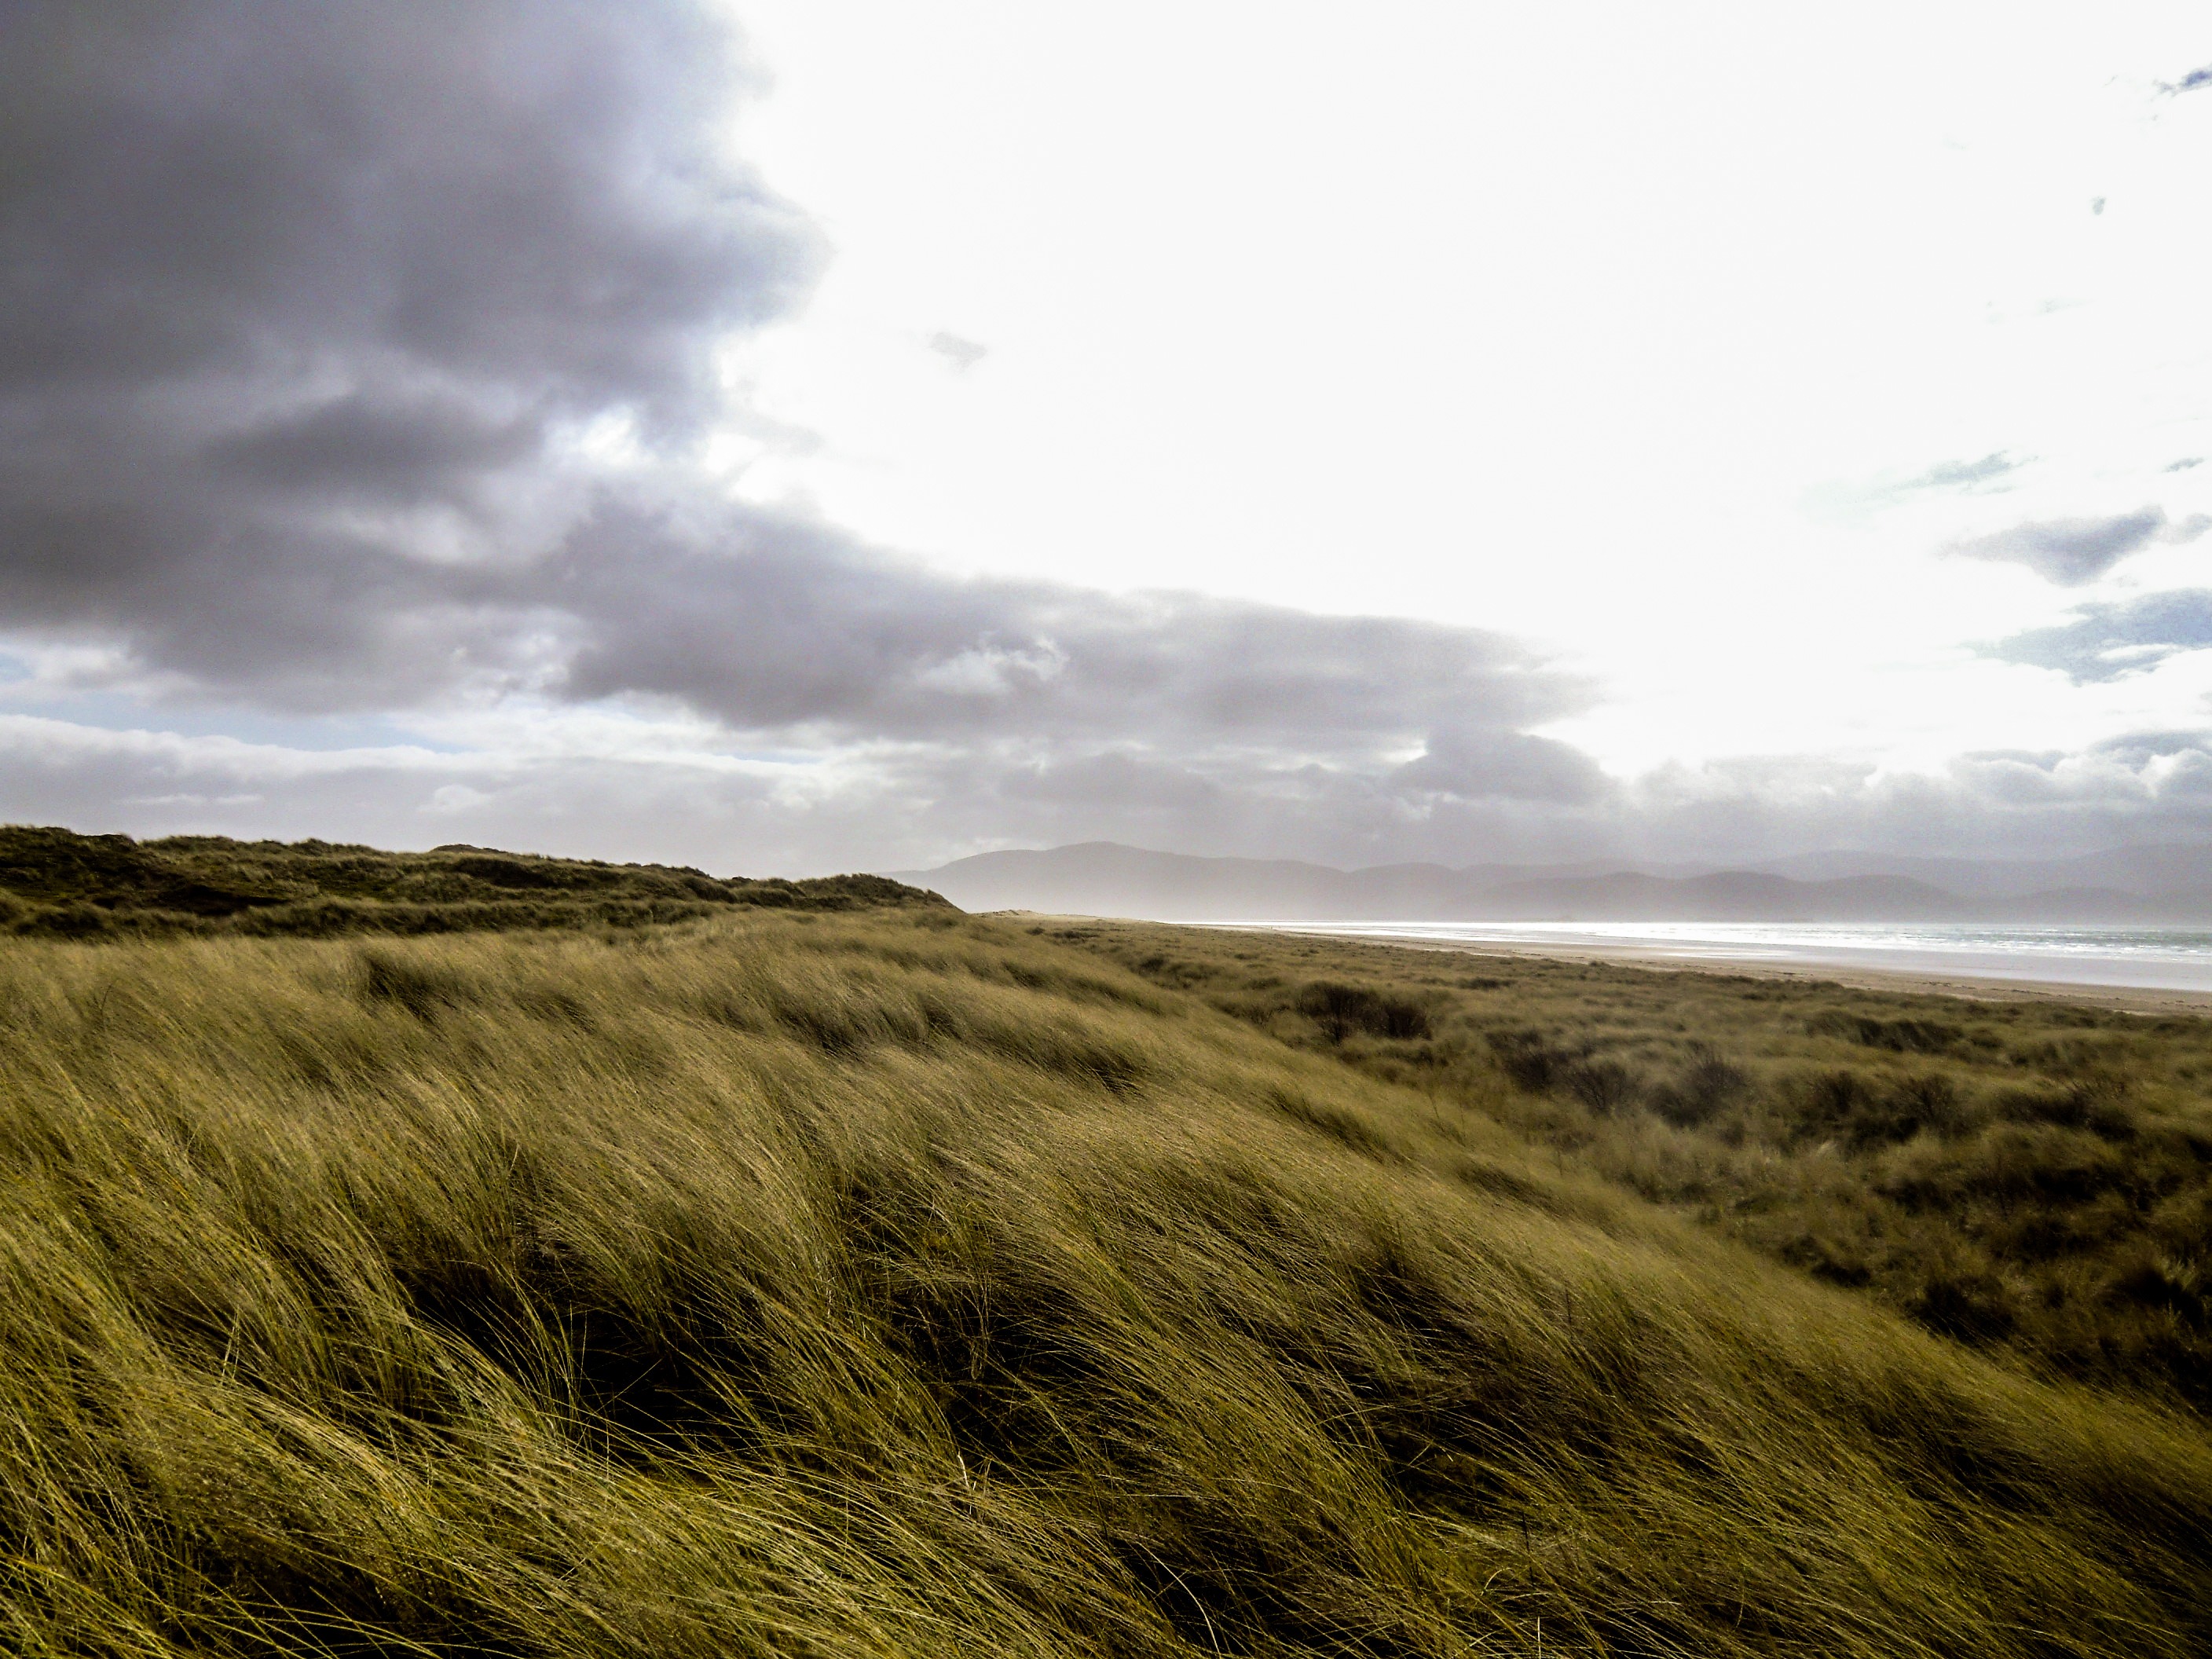
landscape, sea, coast, nature, grass, sand, horizon, cloud, sky, field, meadow, prairie, sunlight, morning, hill, wind, weather, terrain, plain, clouds, grassland, plateau, ireland, dramatic, habitat, steppe, rural area, meteorological phenomenon, natural environment, atmospheric phenomenon, grass family